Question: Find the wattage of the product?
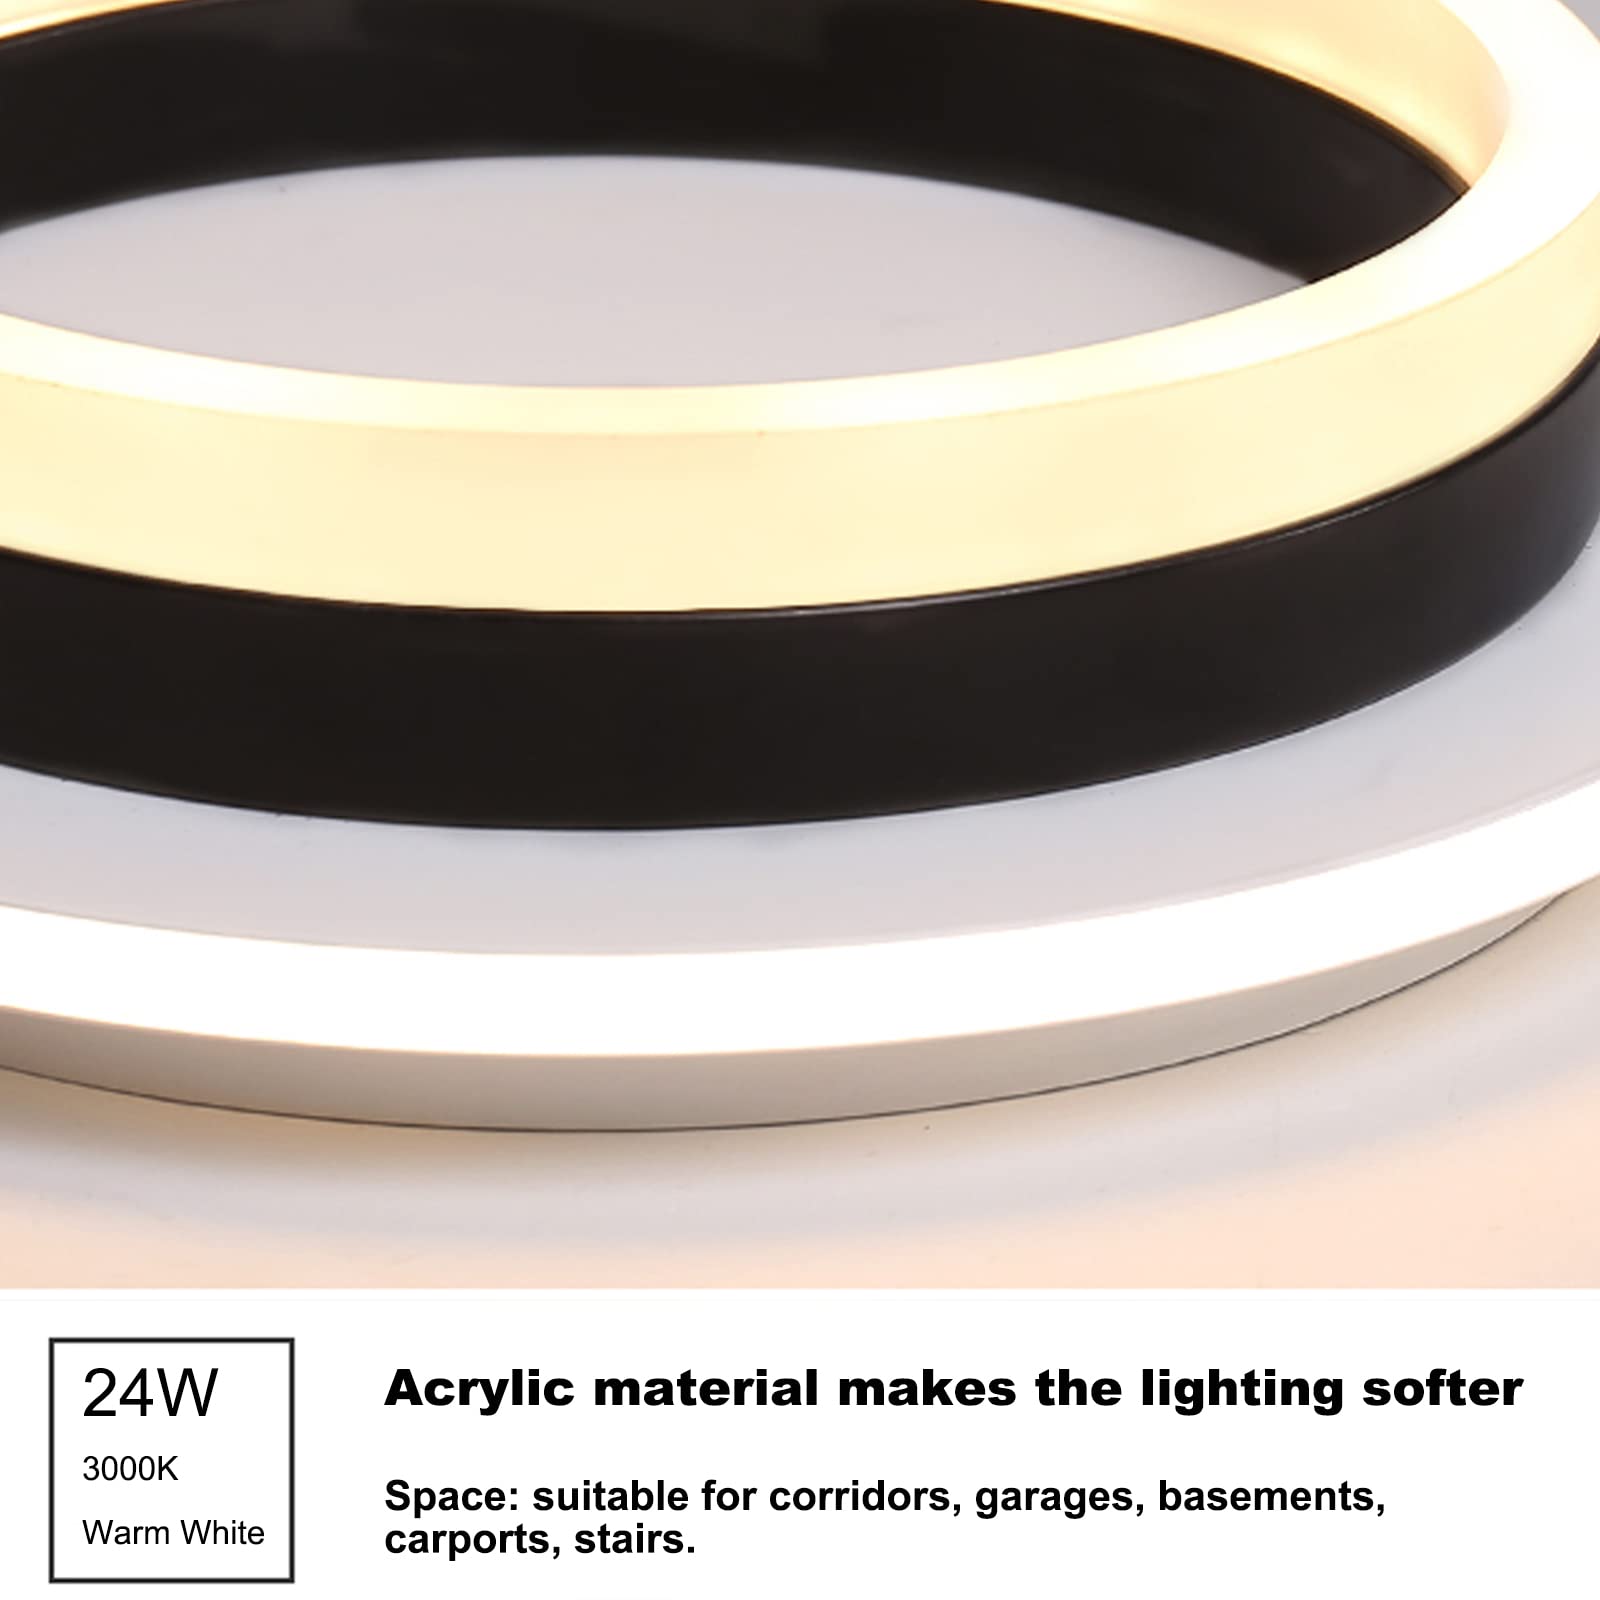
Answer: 24.0 watt